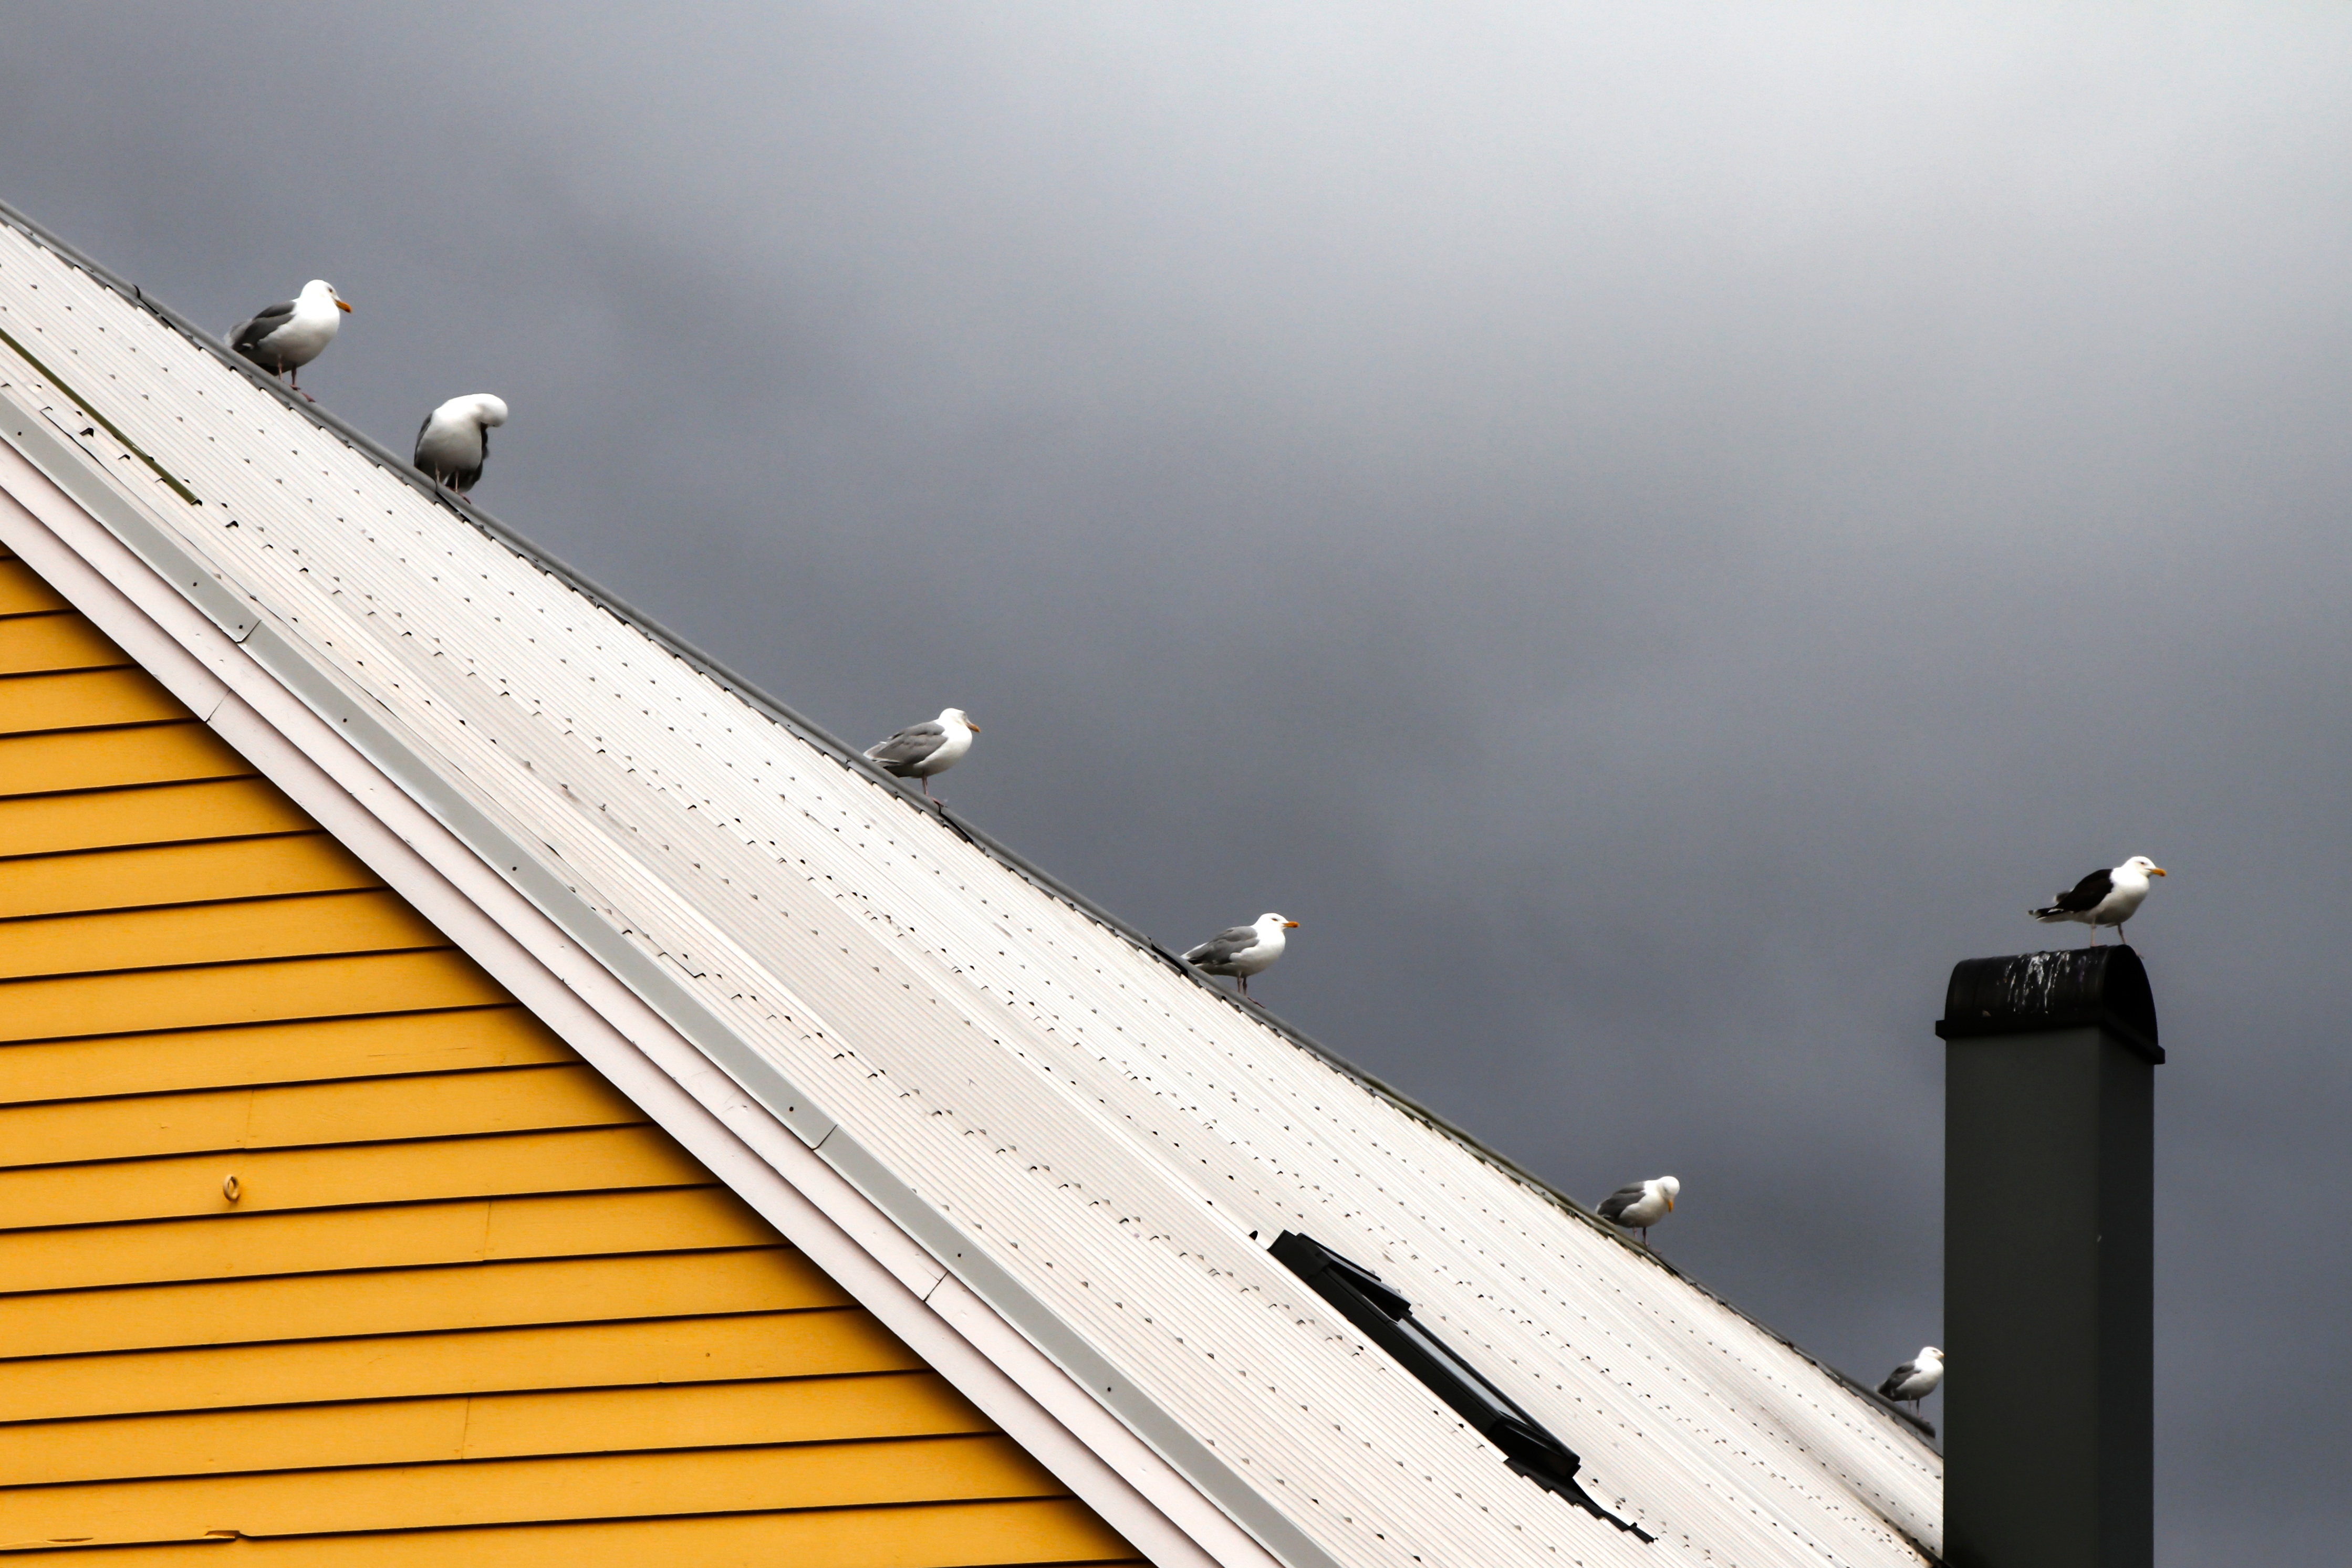
wing, light, roof, line, vehicle, lighting, atmosphere of earth